Light fighter

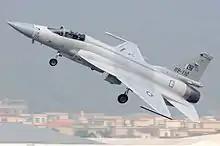
CAC/PAC JF-17 Thunder

The French Dassault Mirage III is another late 2nd/early 3rd generation delta wing Mach 2 fighter. Stemming from a French requirement for a lightweight all-weather interceptor, it has been in service since 1961. With an empty weight of in the "E" version with added ground attack capability, the Mirage III is a light fighter by modern standards (though twice as heavy as initial Mirage I). Its maneuverability, modest cost, reliability and armament of 30mm cannons and heat seeking missiles proved effective. It served the French Air Force and was exported to many countries. It performed very well for Israel in the Six-Day War of 1967 and Yom Kippur War of 1973. However, Argentina's Mirage IIIs were out-performed by British Sea Harriers during the Falklands War of 1982.